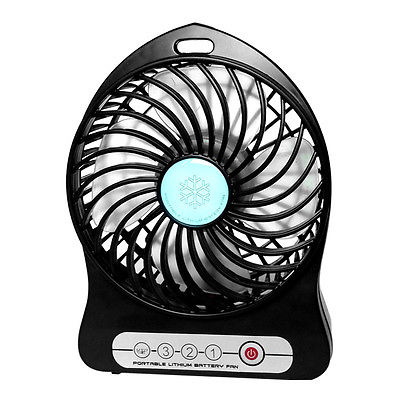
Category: fan